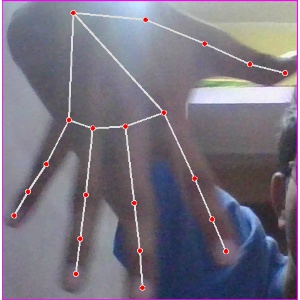
अक्षर: ढ